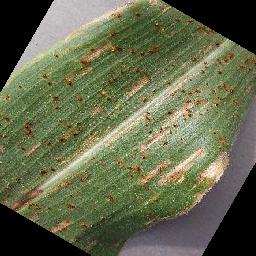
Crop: corn
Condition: (maize)_cercospora_spot_gray_spot